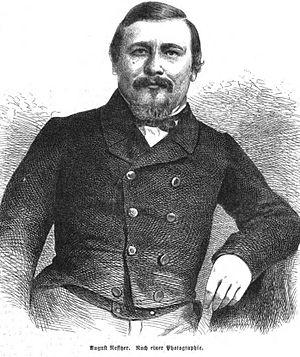
Auguste Nefftzer, né à Colmar le 4 février 1820 et mort à Bâle le 20 août 1876, est un journaliste français, surtout connu pour avoir fondé en 1861 et dirigé pendant 10 ans le journal le Temps.